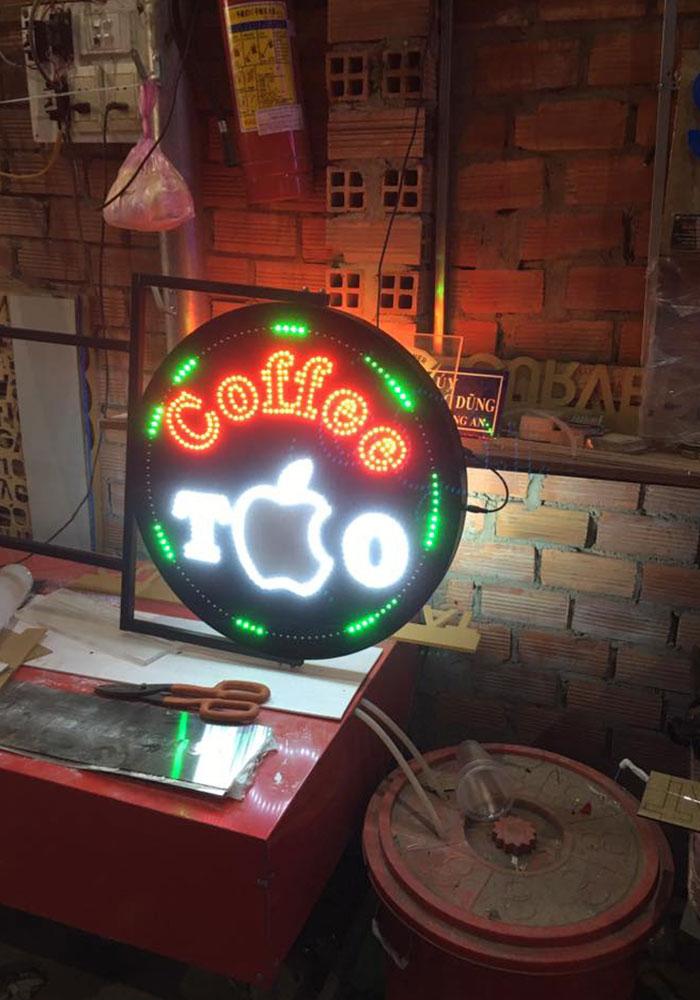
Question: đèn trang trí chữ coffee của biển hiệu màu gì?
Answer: đèn trang trí chữ coffee của biển hiệu màu đỏ